Ken Barlow

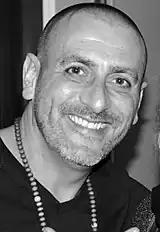
Chris Gascoyne plays Ken's son Peter Barlow.

Ken was disdainful of his parents, Frank (Pemberton) and Ida (Dyson). Their strained familial relationship was apparent from his very first scene, in which conflict arose over his reluctance to eat a meal with brown sauce. Roache called it "good character-defining stuff", which established the antagonism between Ken and his father, borne from Ken's snobbery and desire to abandon his roots. The death of his mother further illuminated the father-son relationship. Roache recalls that, "although their relationship could often be stormy, with Ken's views and attitude rubbing Frank up the wrong way on a number of issues, the fact was that they had been thrown together by her death and they had to get used to living with each other without the buffer that Ida had often provided." While Dyson left the series under her own volition, Pemberton later became one of several cast members fired under Aspinall's tenure as producer. By 1984, both of Ken's parents had left the Street. Ken was originally intended to have a sister named Enid. Warren decided against her inclusion, and instead created a younger brother, professional footballer David (Rothwell), to enable the show to represent teenage males. Rothwell feels that an "underlying antagonism" existed between Ken and David, which stemmed from the fact Ken had the advantage of a university education, while his brother did not.